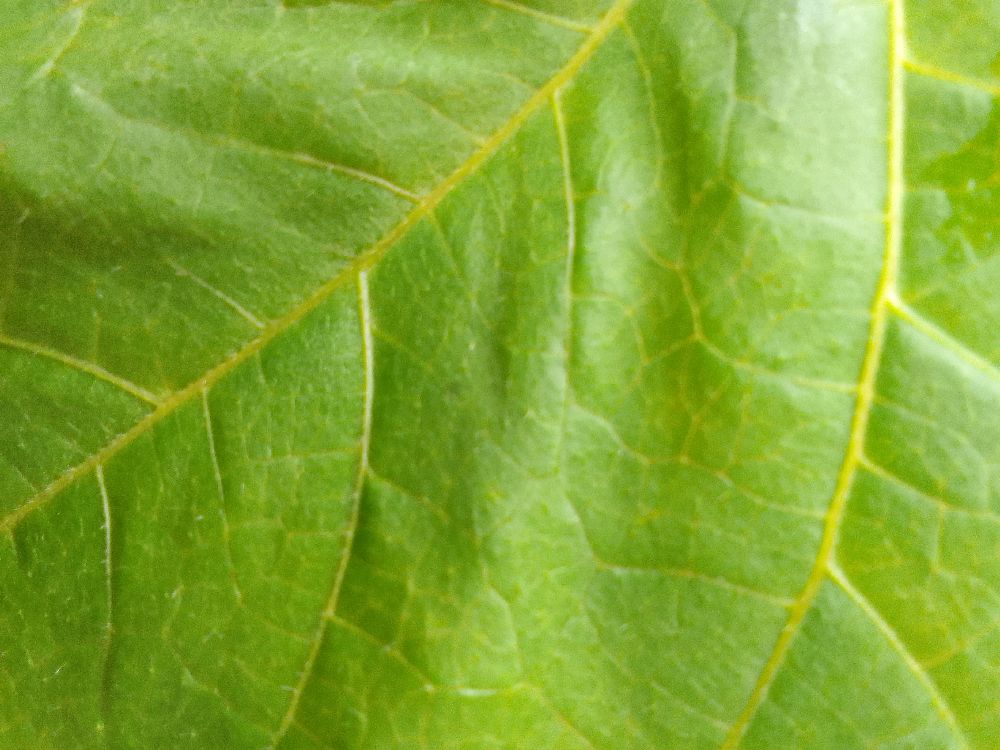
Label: healthy